Answer in natural language. How many Paintings are visible in the scene? Choose between the following options: 0, 4, 2, 2 or 3
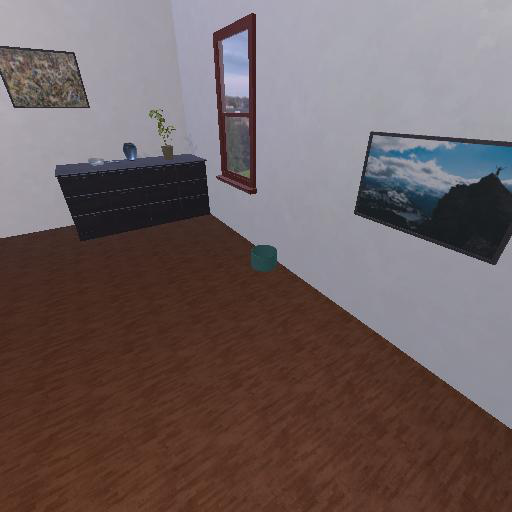
<answer>2</answer>